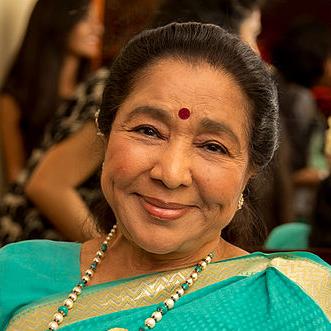
Age: 81